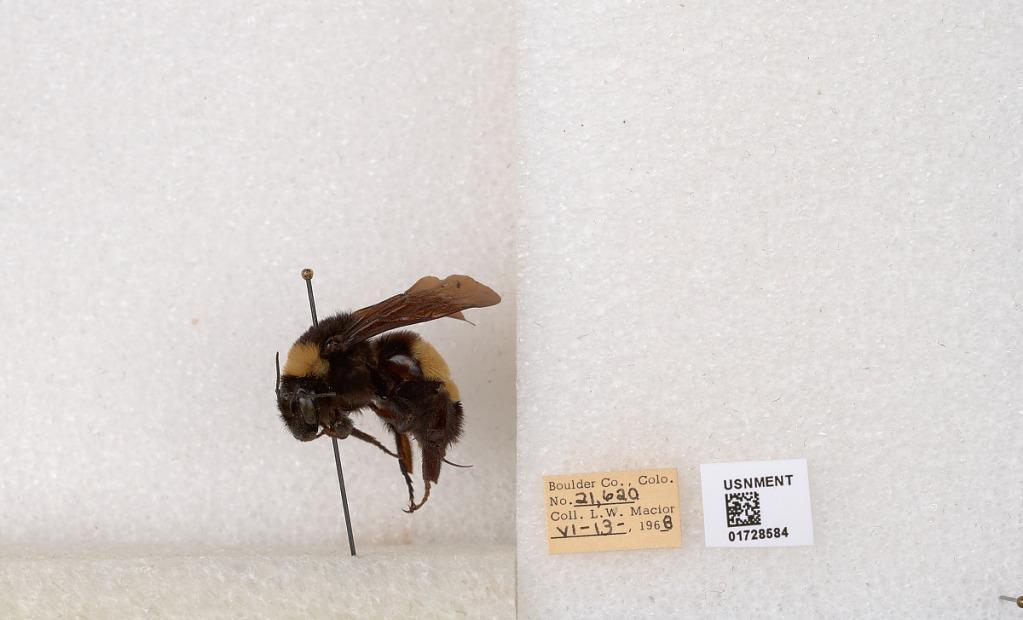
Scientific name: Bombus (Bombus) nevadensis auricormus
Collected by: L. Macior
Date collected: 1968-6-13
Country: United States
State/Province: Colorado
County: Boulder
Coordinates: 40.0925, -105.358